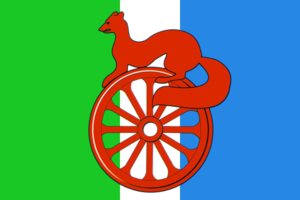
Barabinsk est une ville de l'oblast de Novossibirsk, en Russie, et le centre administratif du raïon Barabinski. Sa population s'élevait à 29 895 habitants en 2013.